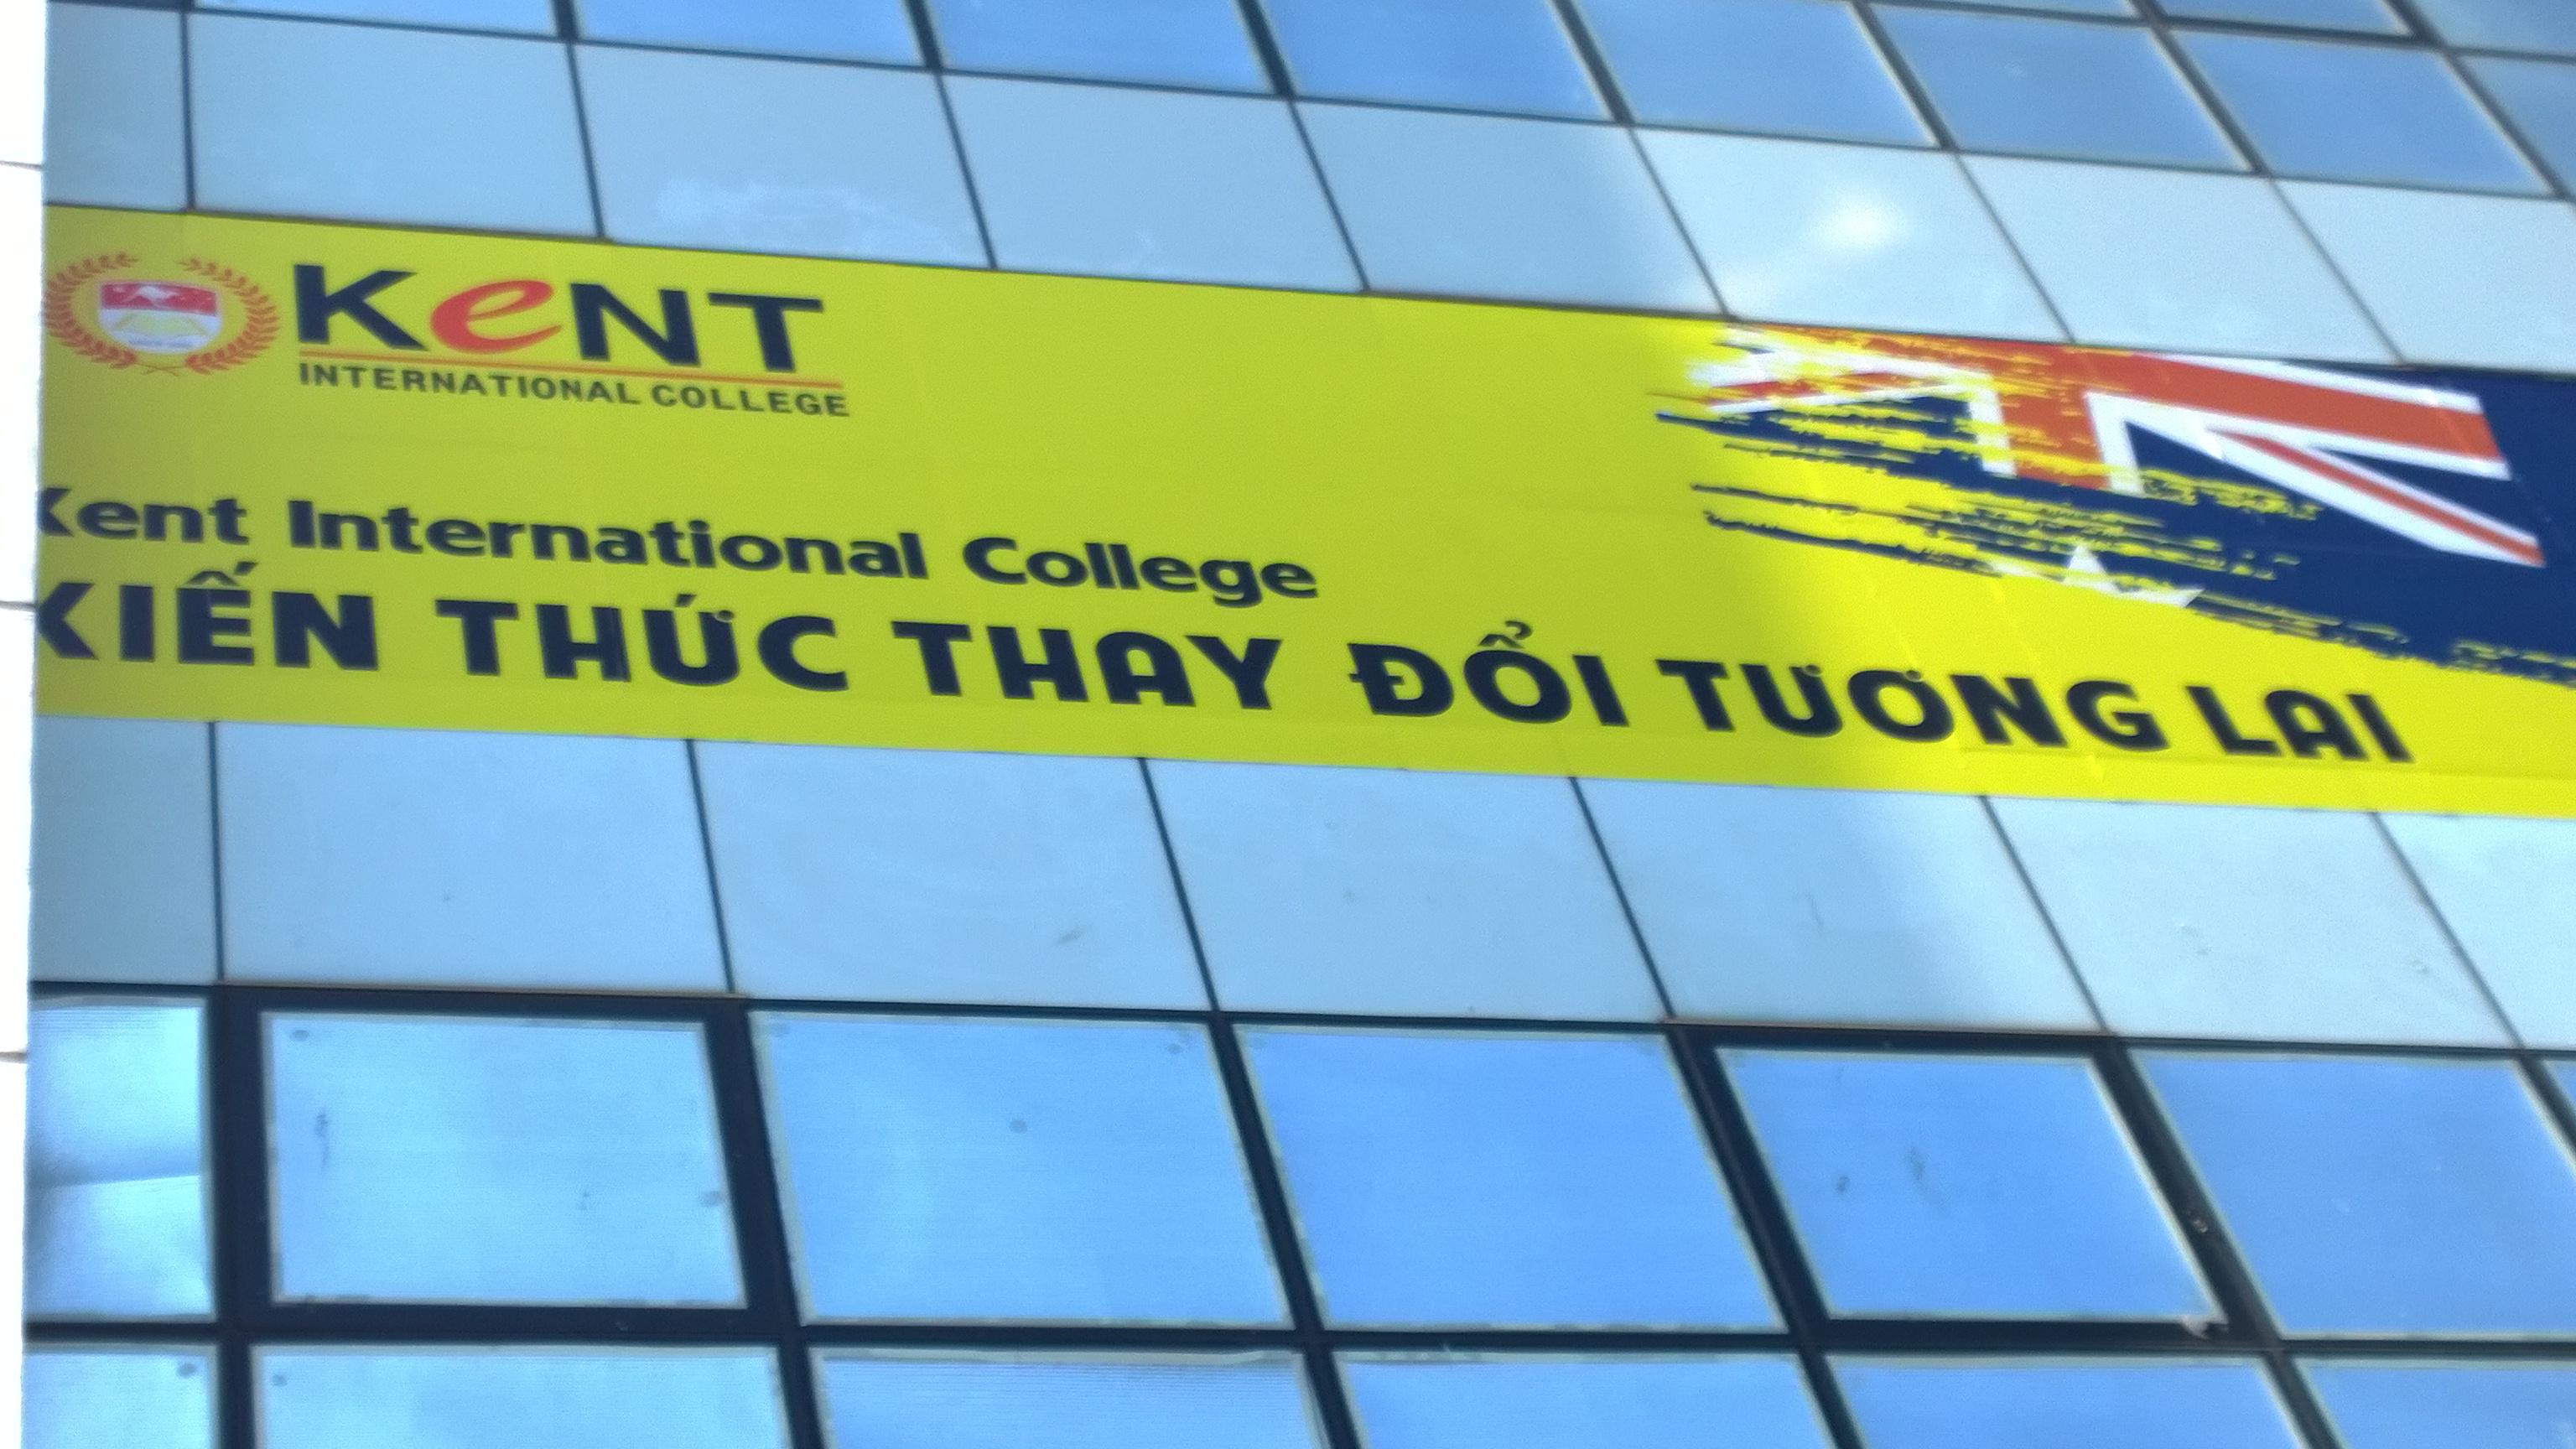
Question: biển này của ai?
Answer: của kent international college